History of vegetarianism

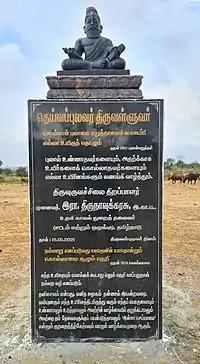
The 5th-century CE Tamil scholar Valluvar, in his "Tirukkural", taught "ahimsa" and moral vegetarianism as personal virtues. The plaque in this statue of Valluvar at an animal sanctuary at Tiruvallur describes the Kural's teachings on ahimsa and non-killing, summing them up with the definition of veganism.

The vegetarian lifestyle is deeply rooted in India's historical traditions, as vegetarian cuisine existed as early as the time of the Vedas. The early history of Indian dietary practices, especially during the Vedic period, was shaped by the concept of the Guṇa—a central term in Hindu philosophy that refers to qualities or attributes. It was believed that the three Guṇas—Sattva, Rajas, and Tamas—manifested in the forms of "vegetarian," "spicy," and "meaty" foods, respectively. Brahmins, the priests of the highest caste, often adhered to vegetarian diets guided by the Sattva philosophy.